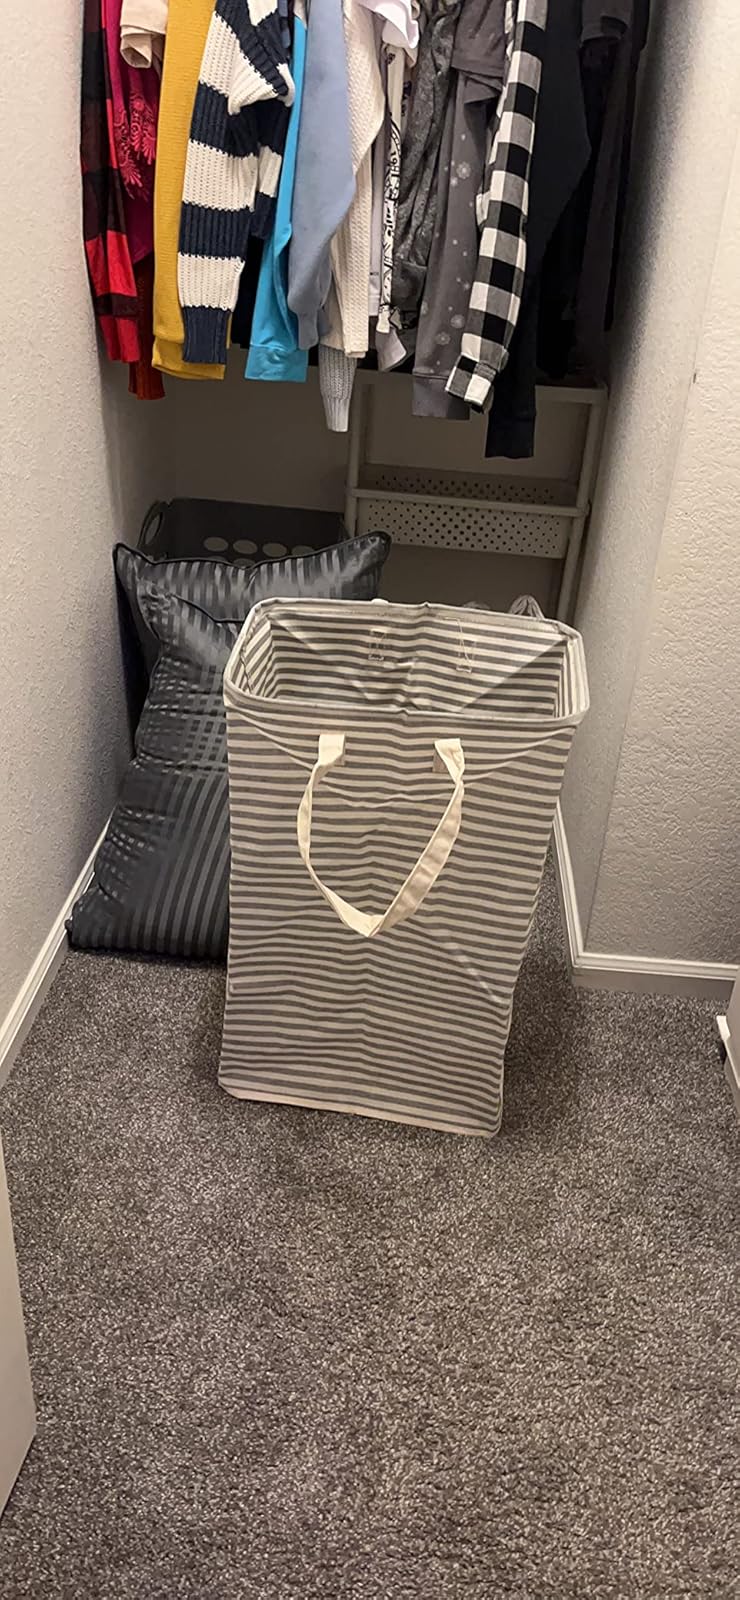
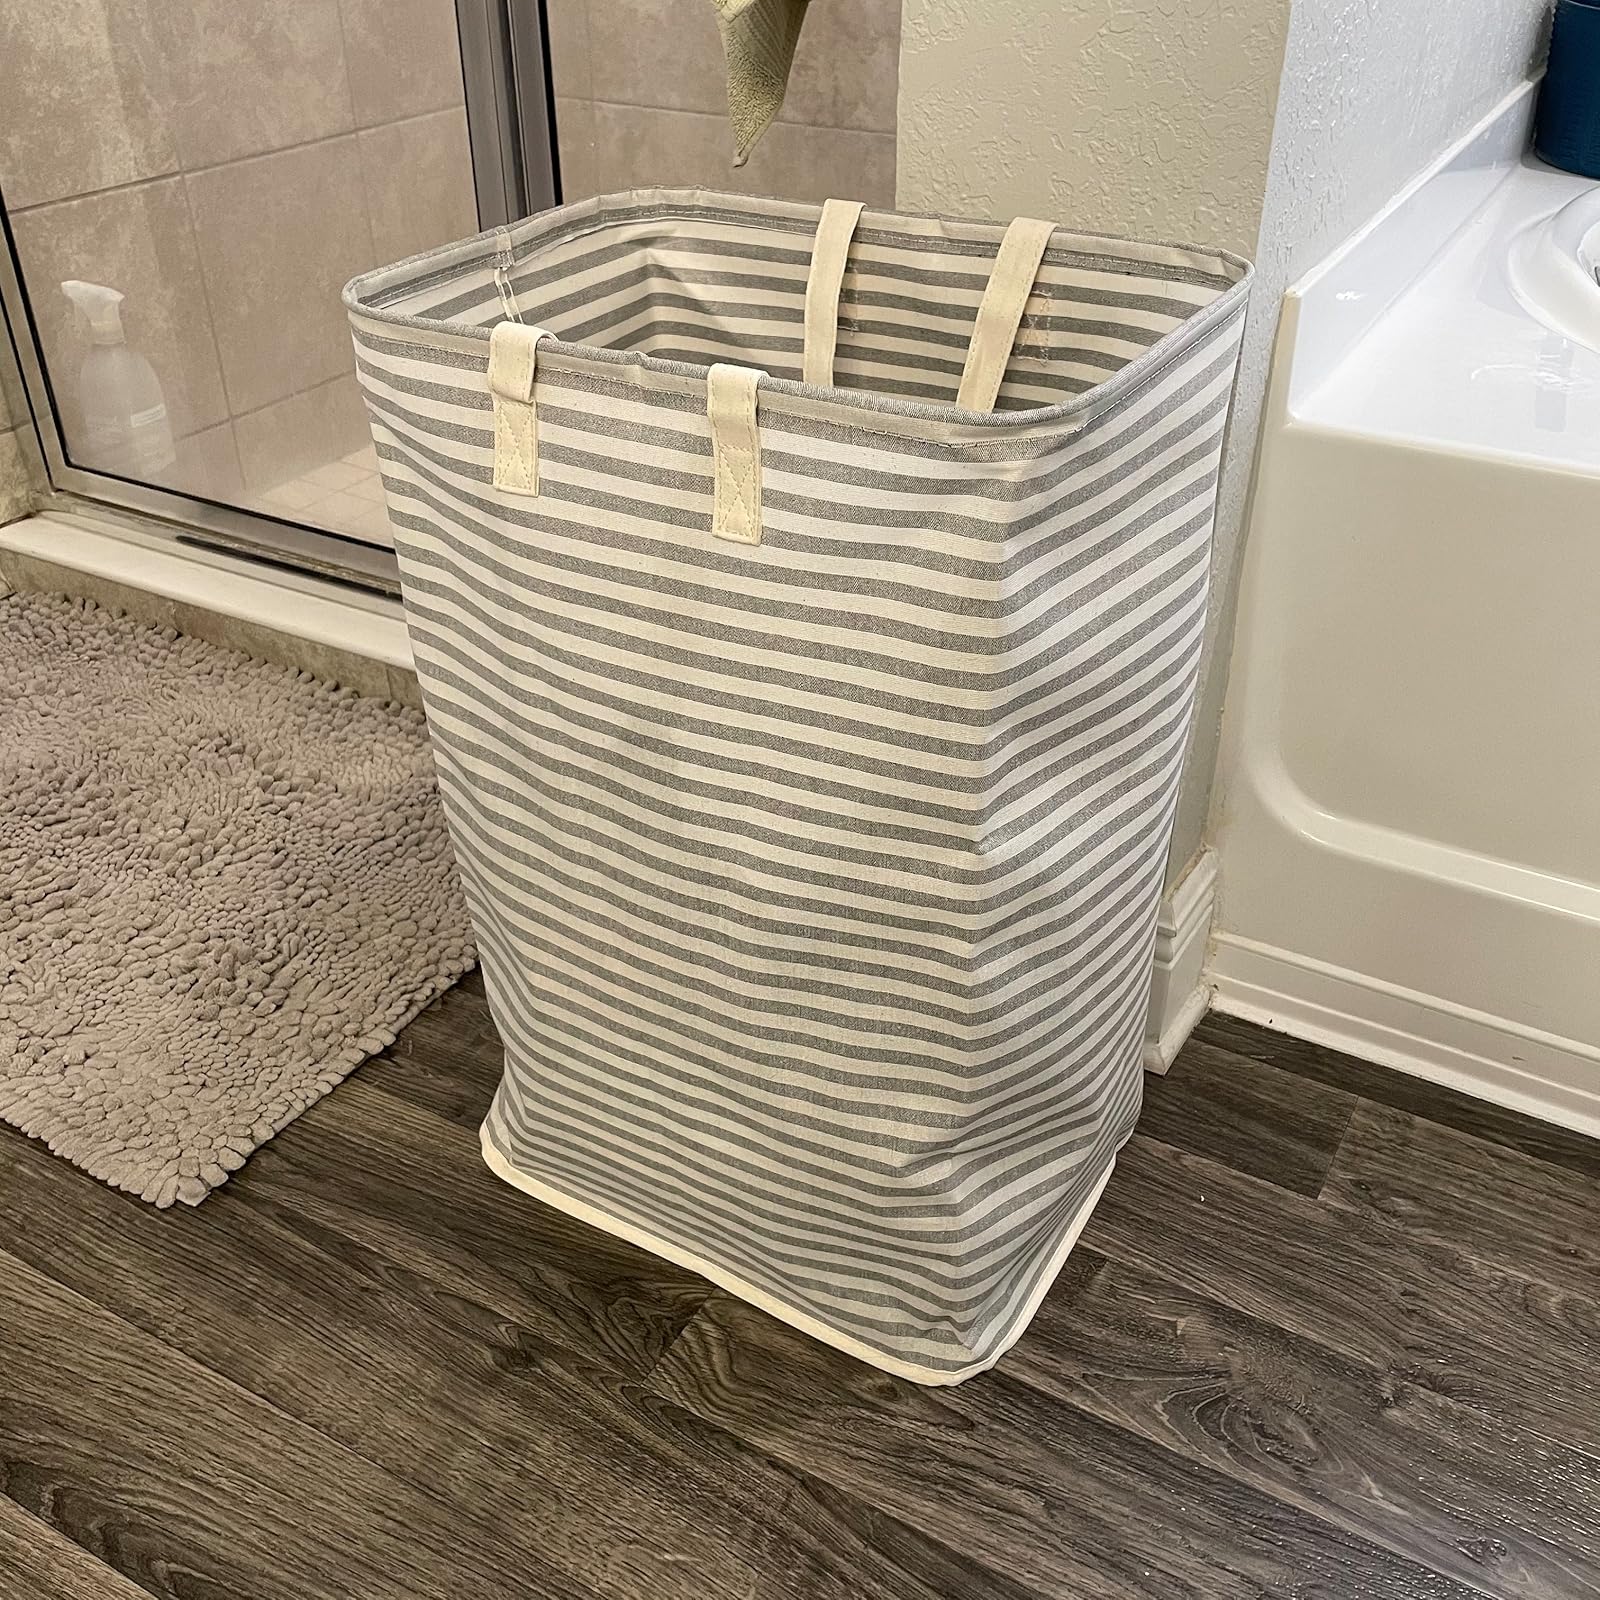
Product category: items_hamper
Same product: yes